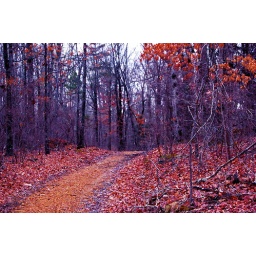
little road which leads to our house in the woods